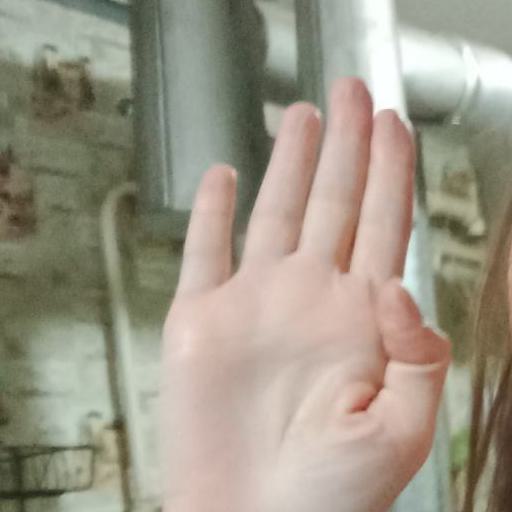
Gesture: stop